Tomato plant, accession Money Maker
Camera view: tilt-top (135 deg); turntable rotation: 60 degrees
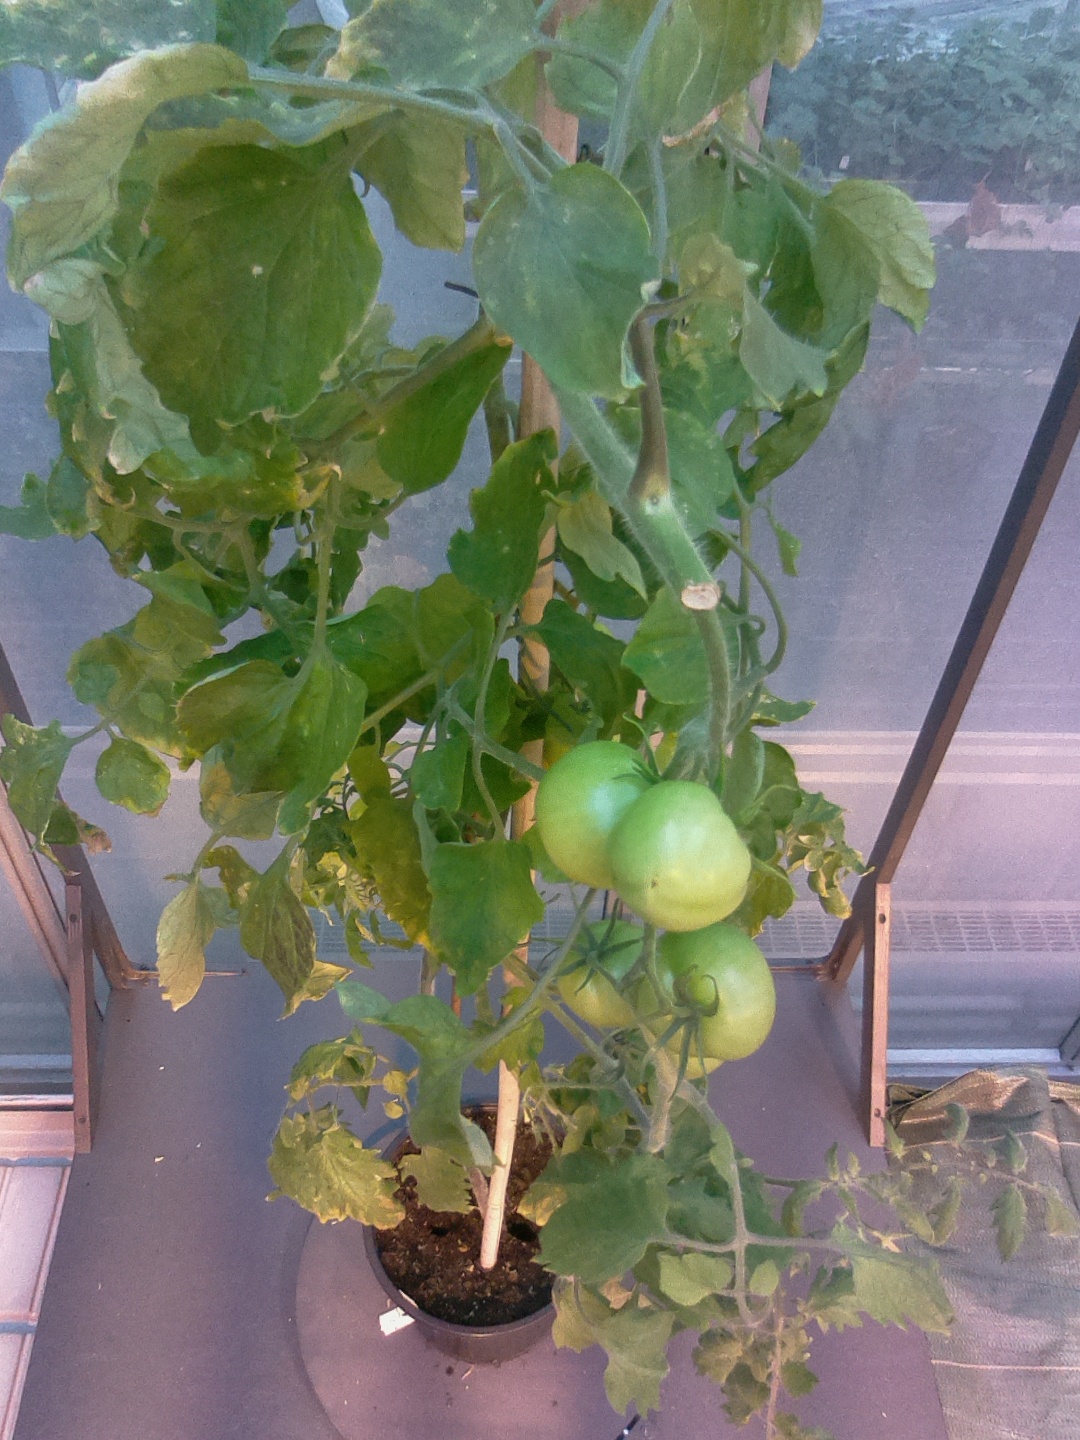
BBCH growth stage 78: 80% -90% of final fruit size